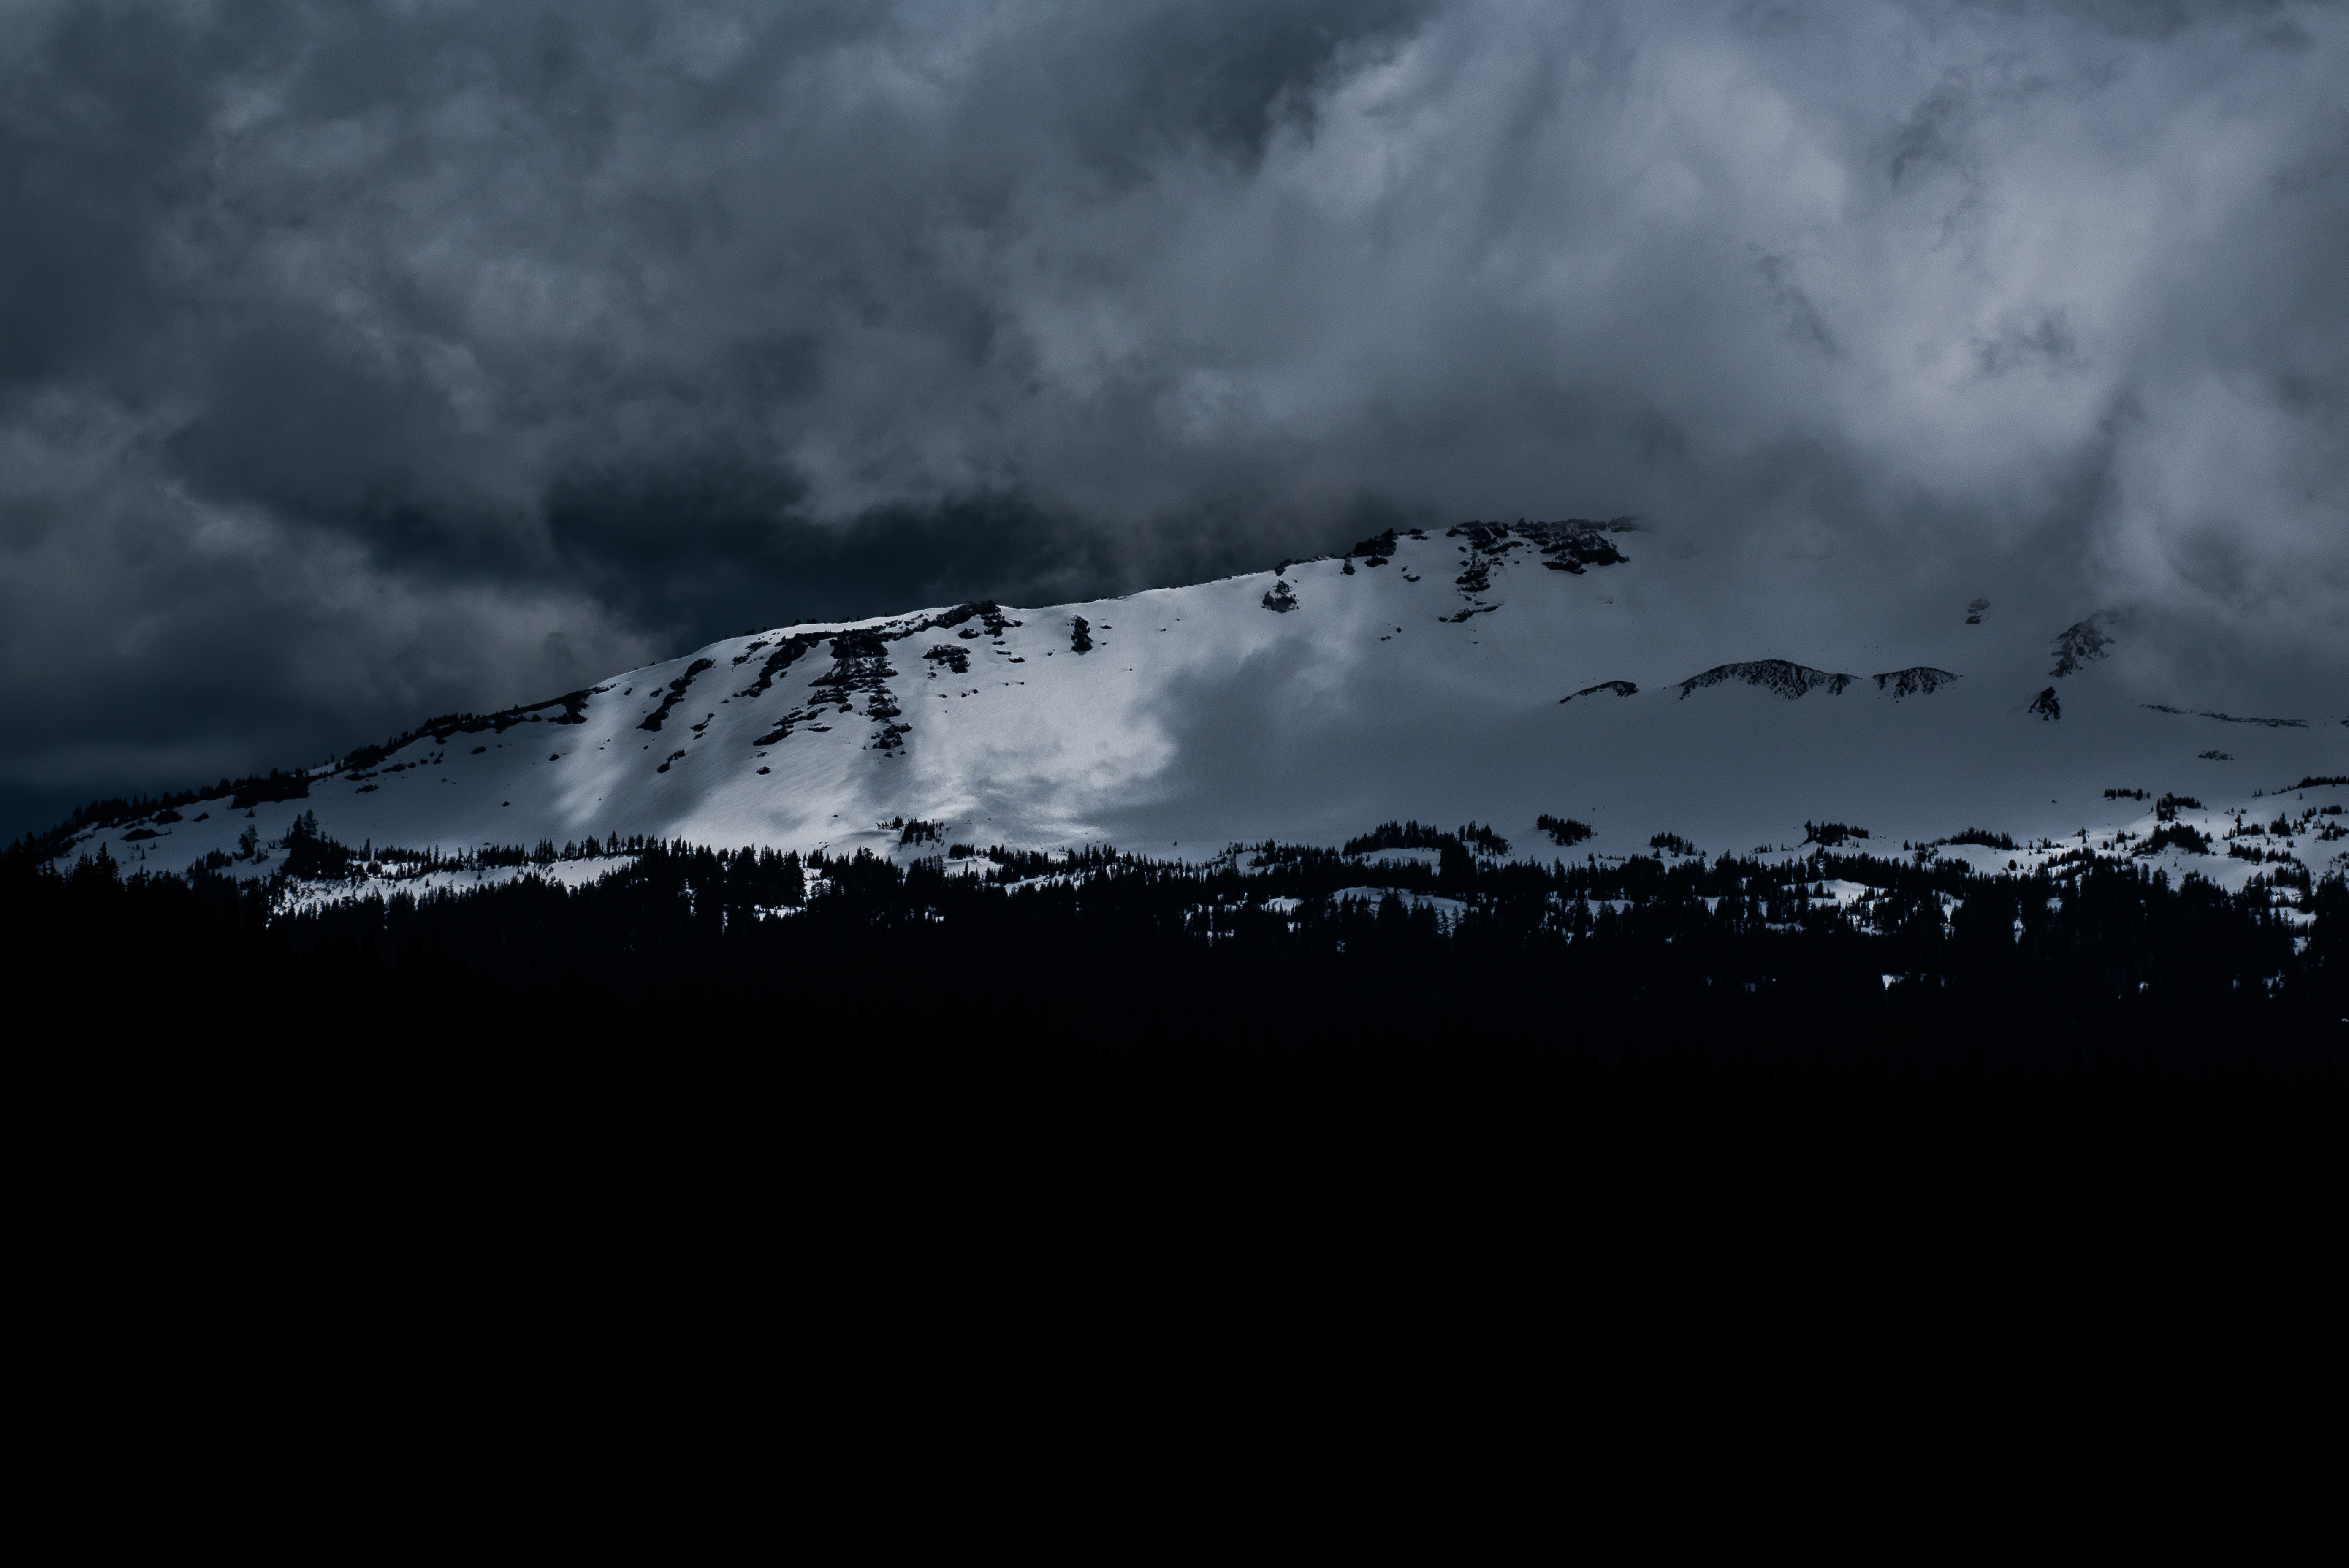
horizon, mountain, snow, cloud, black and white, sky, cloudy, wave, wind, dawn, atmosphere, dusk, weather, darkness, overcast, monochrome, meteorological phenomenon, monochrome photography, atmospheric phenomenon, atmosphere of earth, mountainous landforms, geological phenomenon